Jack L. Warner

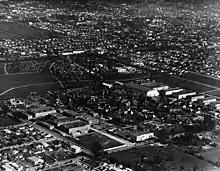
Hollywood movie studios, 1922

In 1919, the fledgling Warner Bros. Studios followed up the success of "My Four Years in Germany" with a popular serial titled "The Tiger's Claw". That same year, the studio was less successful in its efforts to promote "Open Your Eyes", a film on the dangers of venereal disease that featured Jack's sole screen appearance. During this period, the studio earned few profits, in 1920 the Warners secured a bank loan to settle their business debts. Shortly thereafter, they relocated the film studio from Culver City, California, to Hollywood, where they purchased a lot on the corner of Sunset Boulevard and Bronson Avenue, known today as Sunset Bronson Studios. The new location and upgraded facilities did not significantly improve the studio's image, which remained defined by its low-budget comedies and racy films on declining morality.